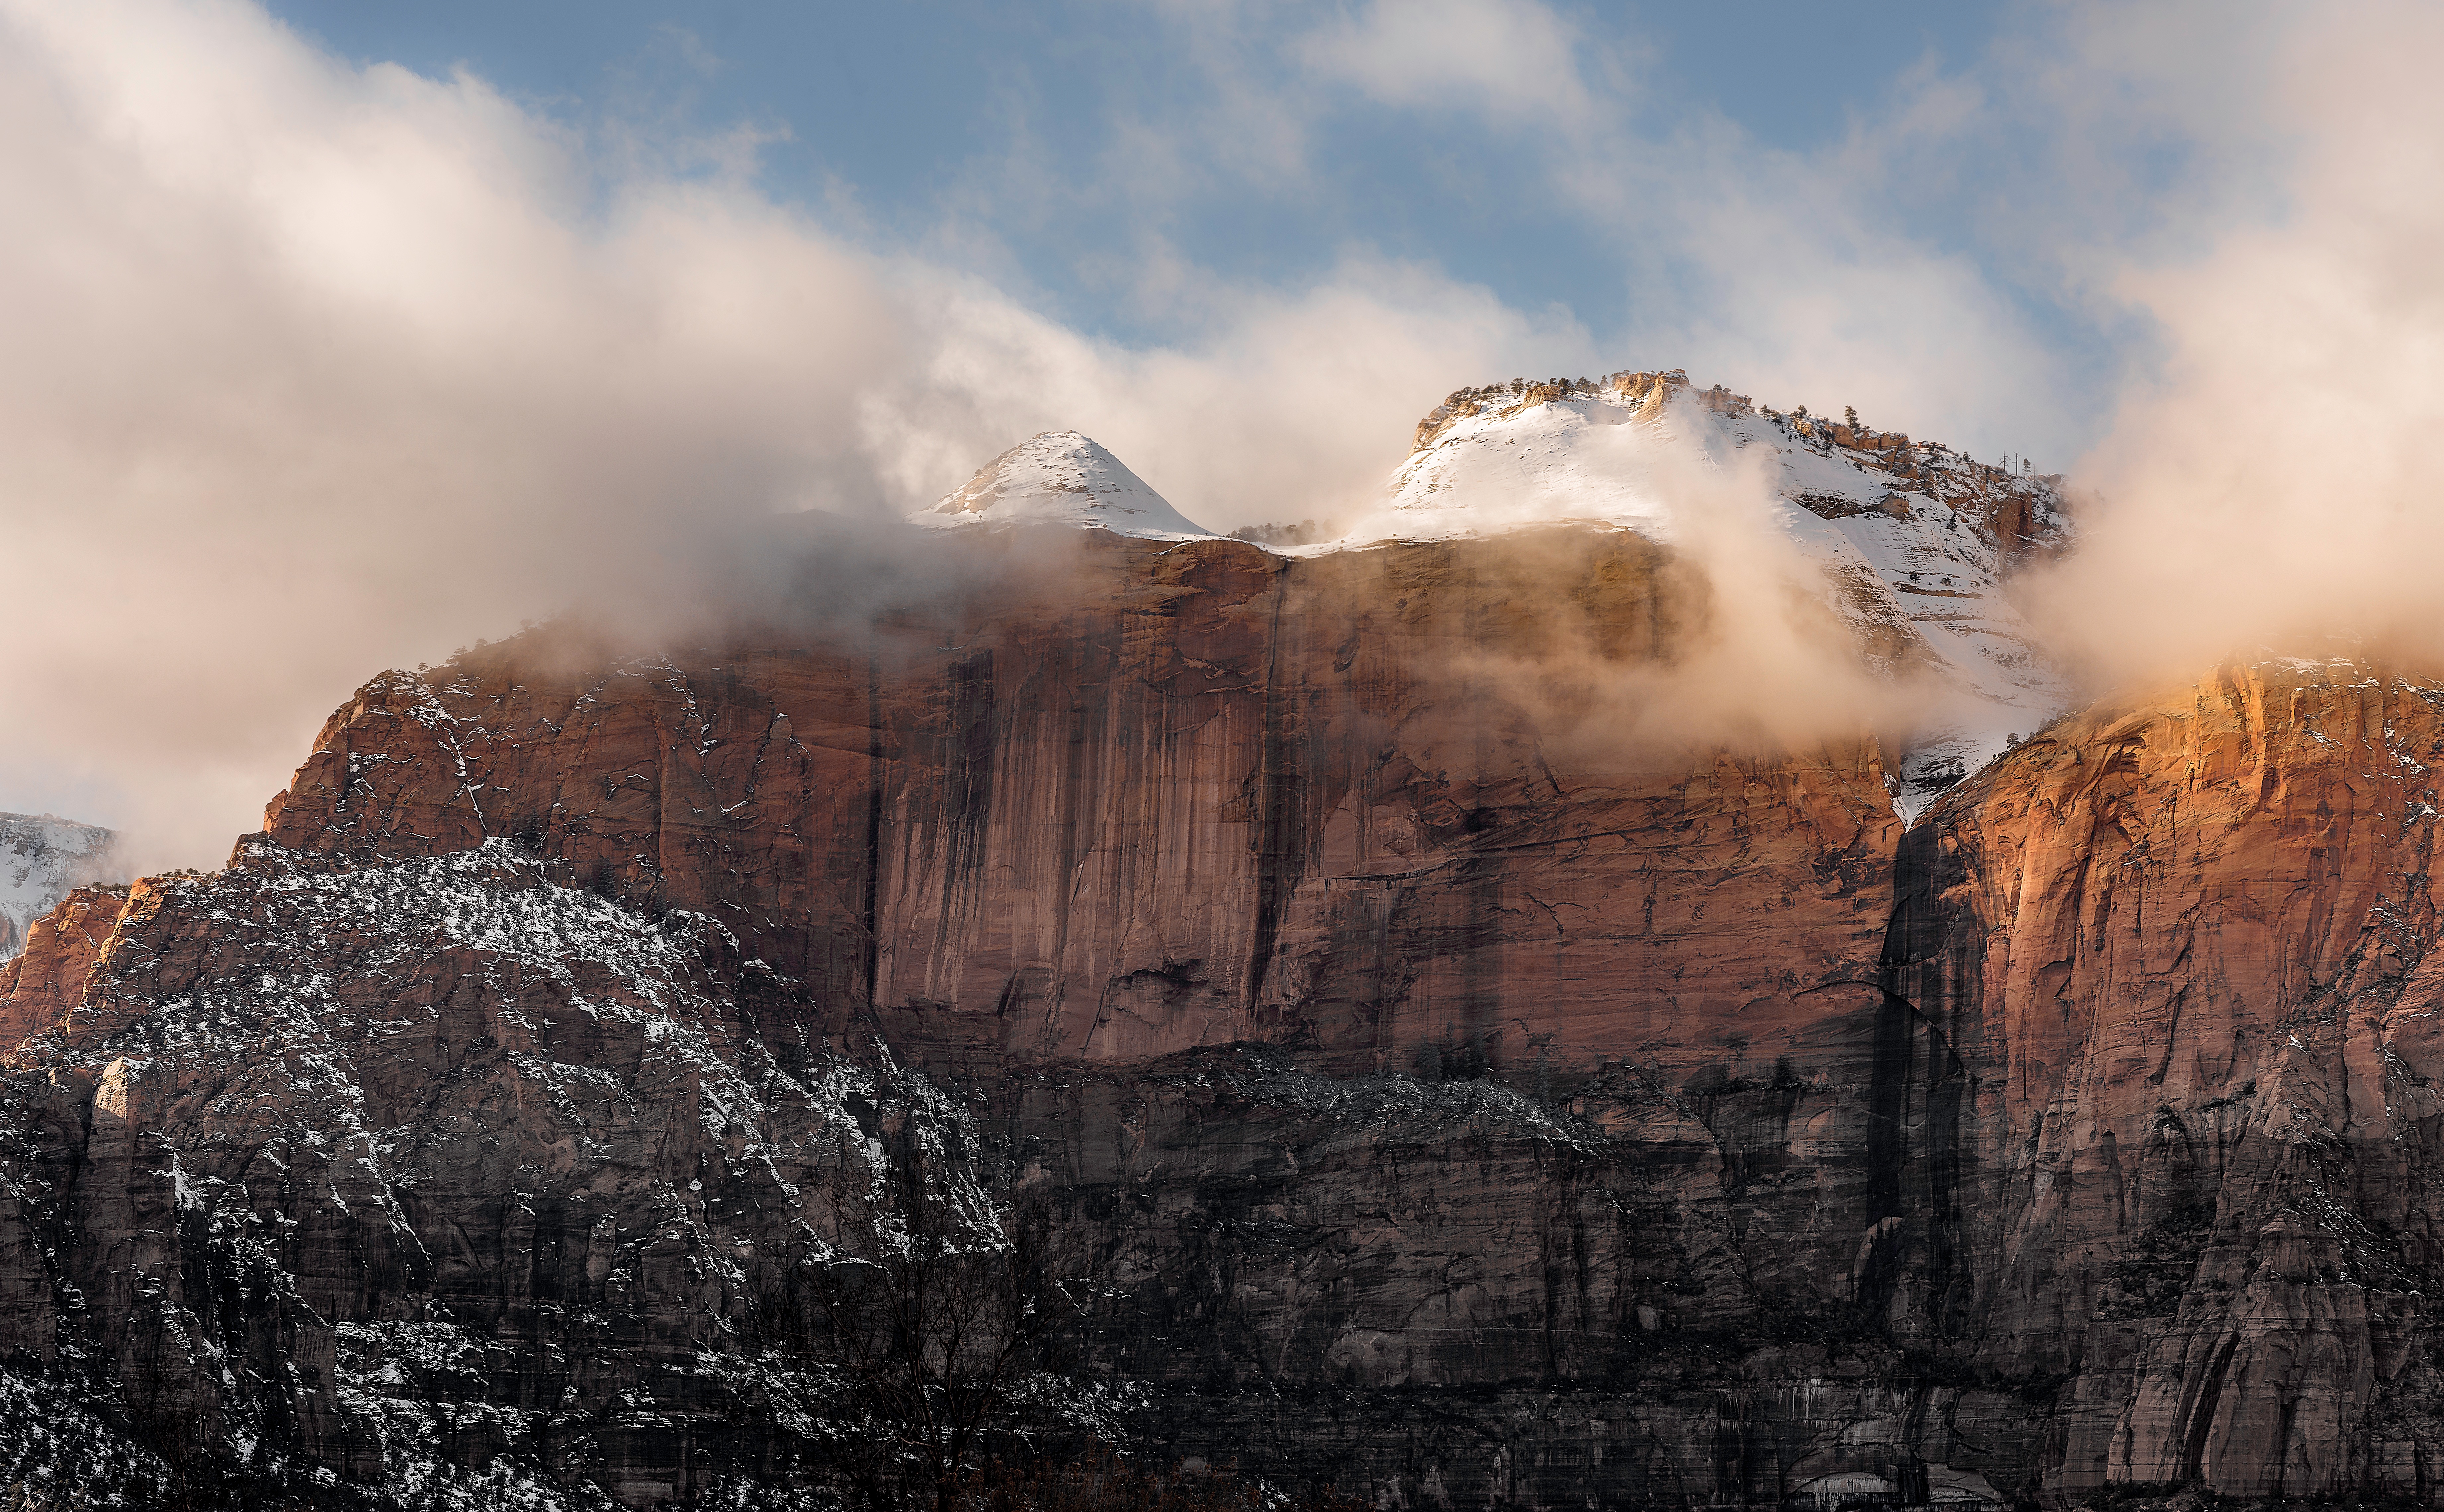
landscape, rock, mountain, snow, winter, cloud, morning, formation, cliff, terrain, mountain top, material, geology, rock face, landform, geographical feature, atmospheric phenomenon